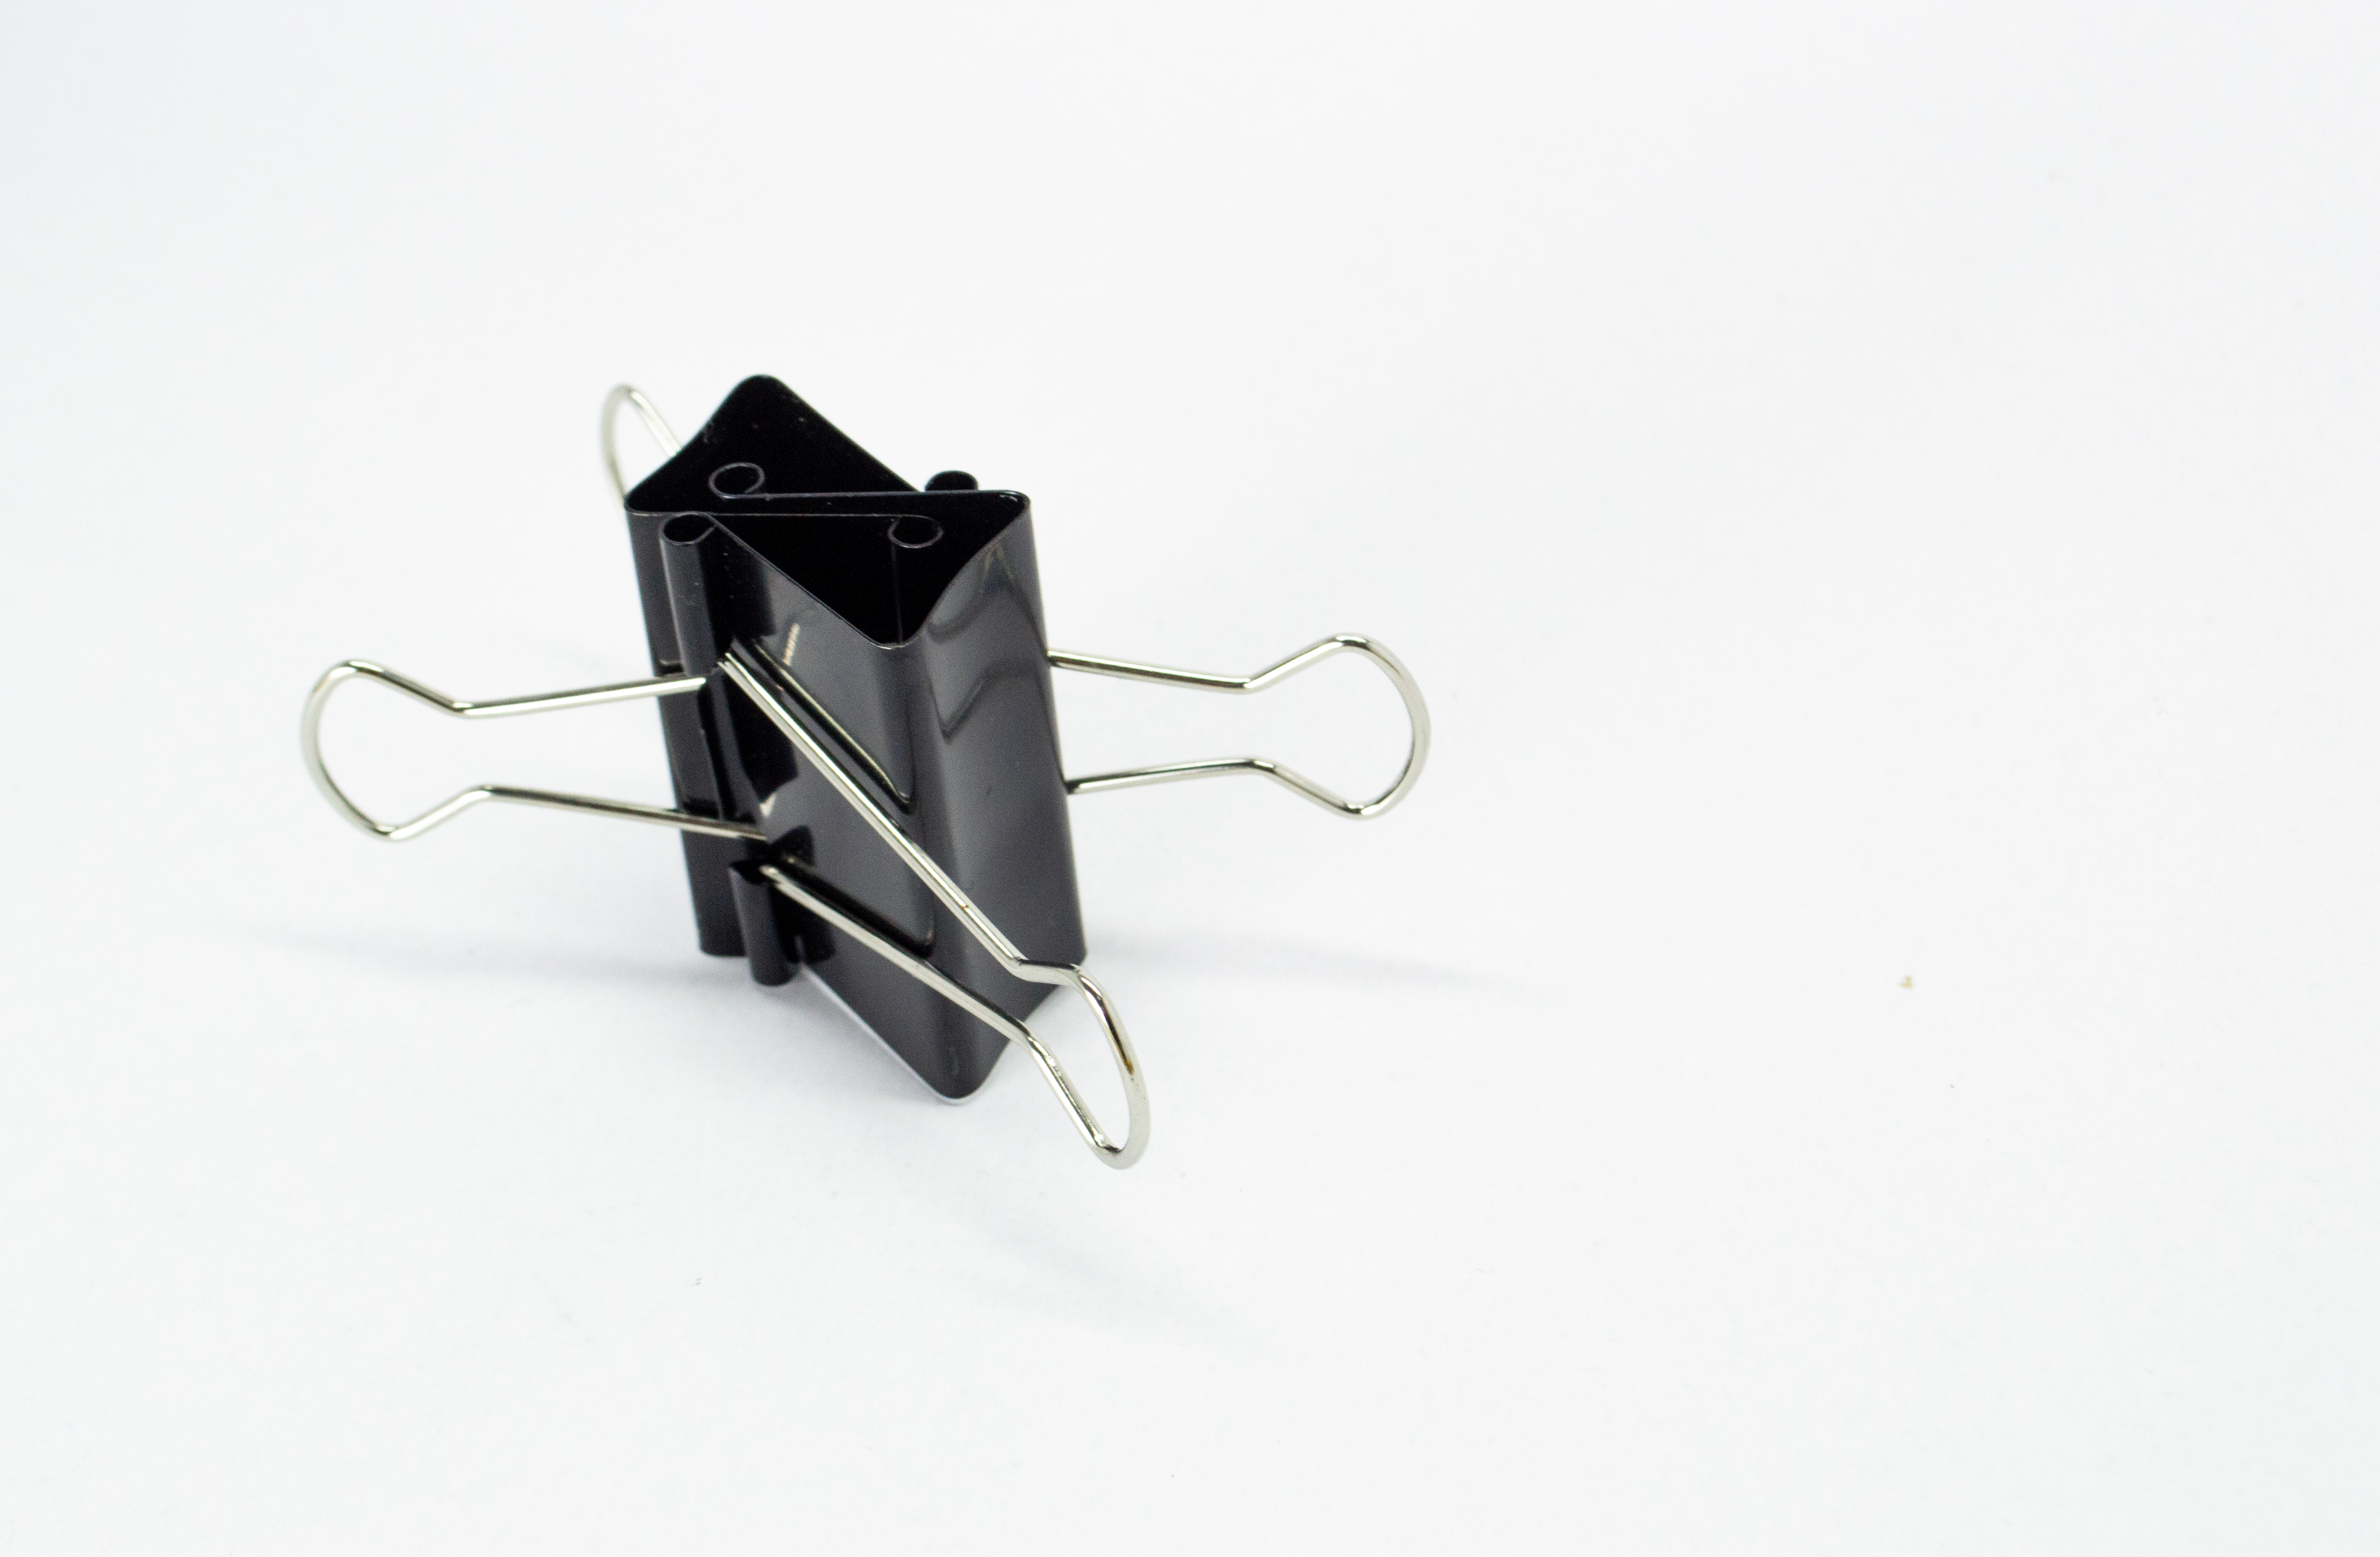
school supplies, equipment, clip, stationery, office, black, isolated, paper, metal, accessory, paper clip, object, metallic, note, binder clip, white background, photography, color image, office supply, business, binder, document, tool, supply, attach, cut out, black color, attached, bonding, clipping path, corporate business, manufactured object, no people, reflection, white, background, bulldog, circuit component, fashion accessory, event, slope, pest, street light, electric blue, aluminium, home accessories, triangle